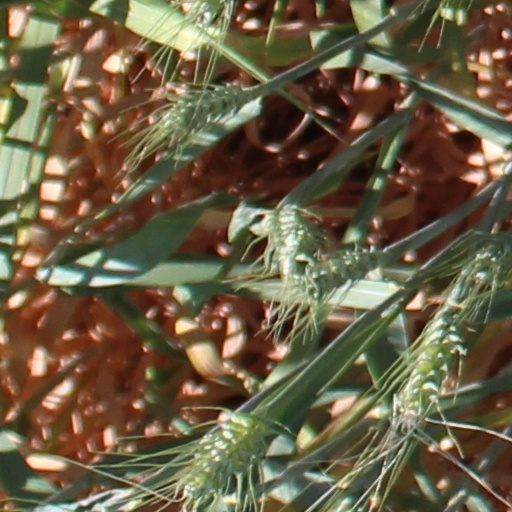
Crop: wheat